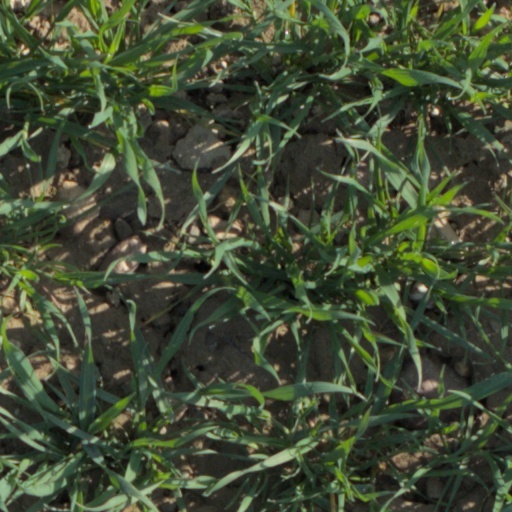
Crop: wheat